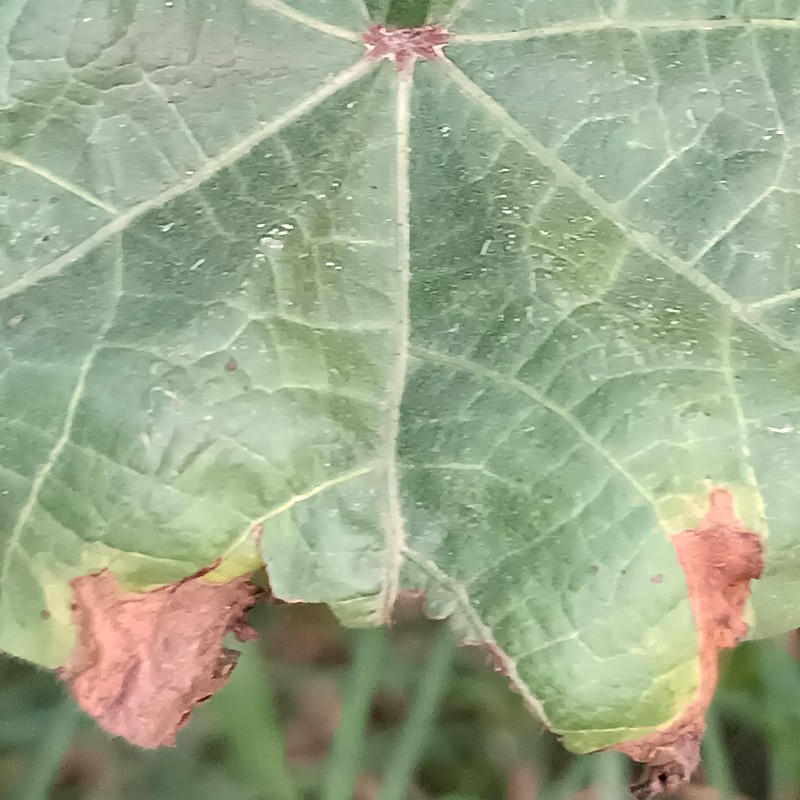
Label: Leaf Hopper Jassids